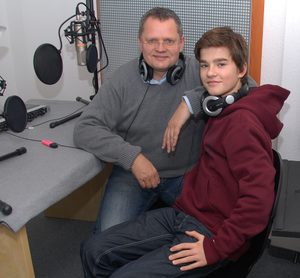
Patrick Mölleken est un acteur, réalisateur, scénariste et producteur allemand né le 27 septembre 1993 à Haan.